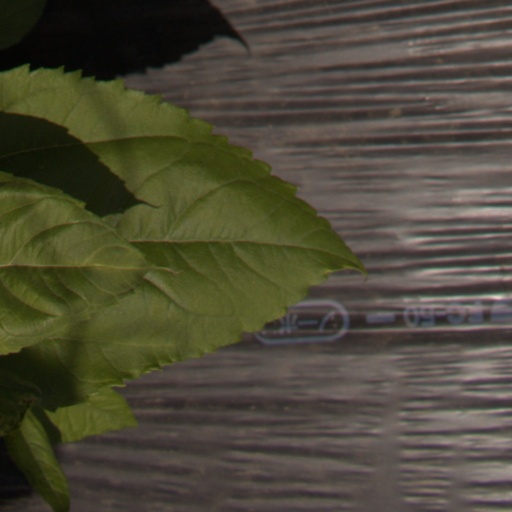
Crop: Jerusalem artichoke